Describe the emotion expressed in this image:  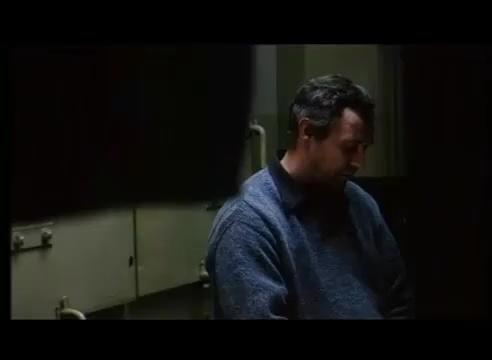
This person displays Suffering, valence and arousal with low intensity.